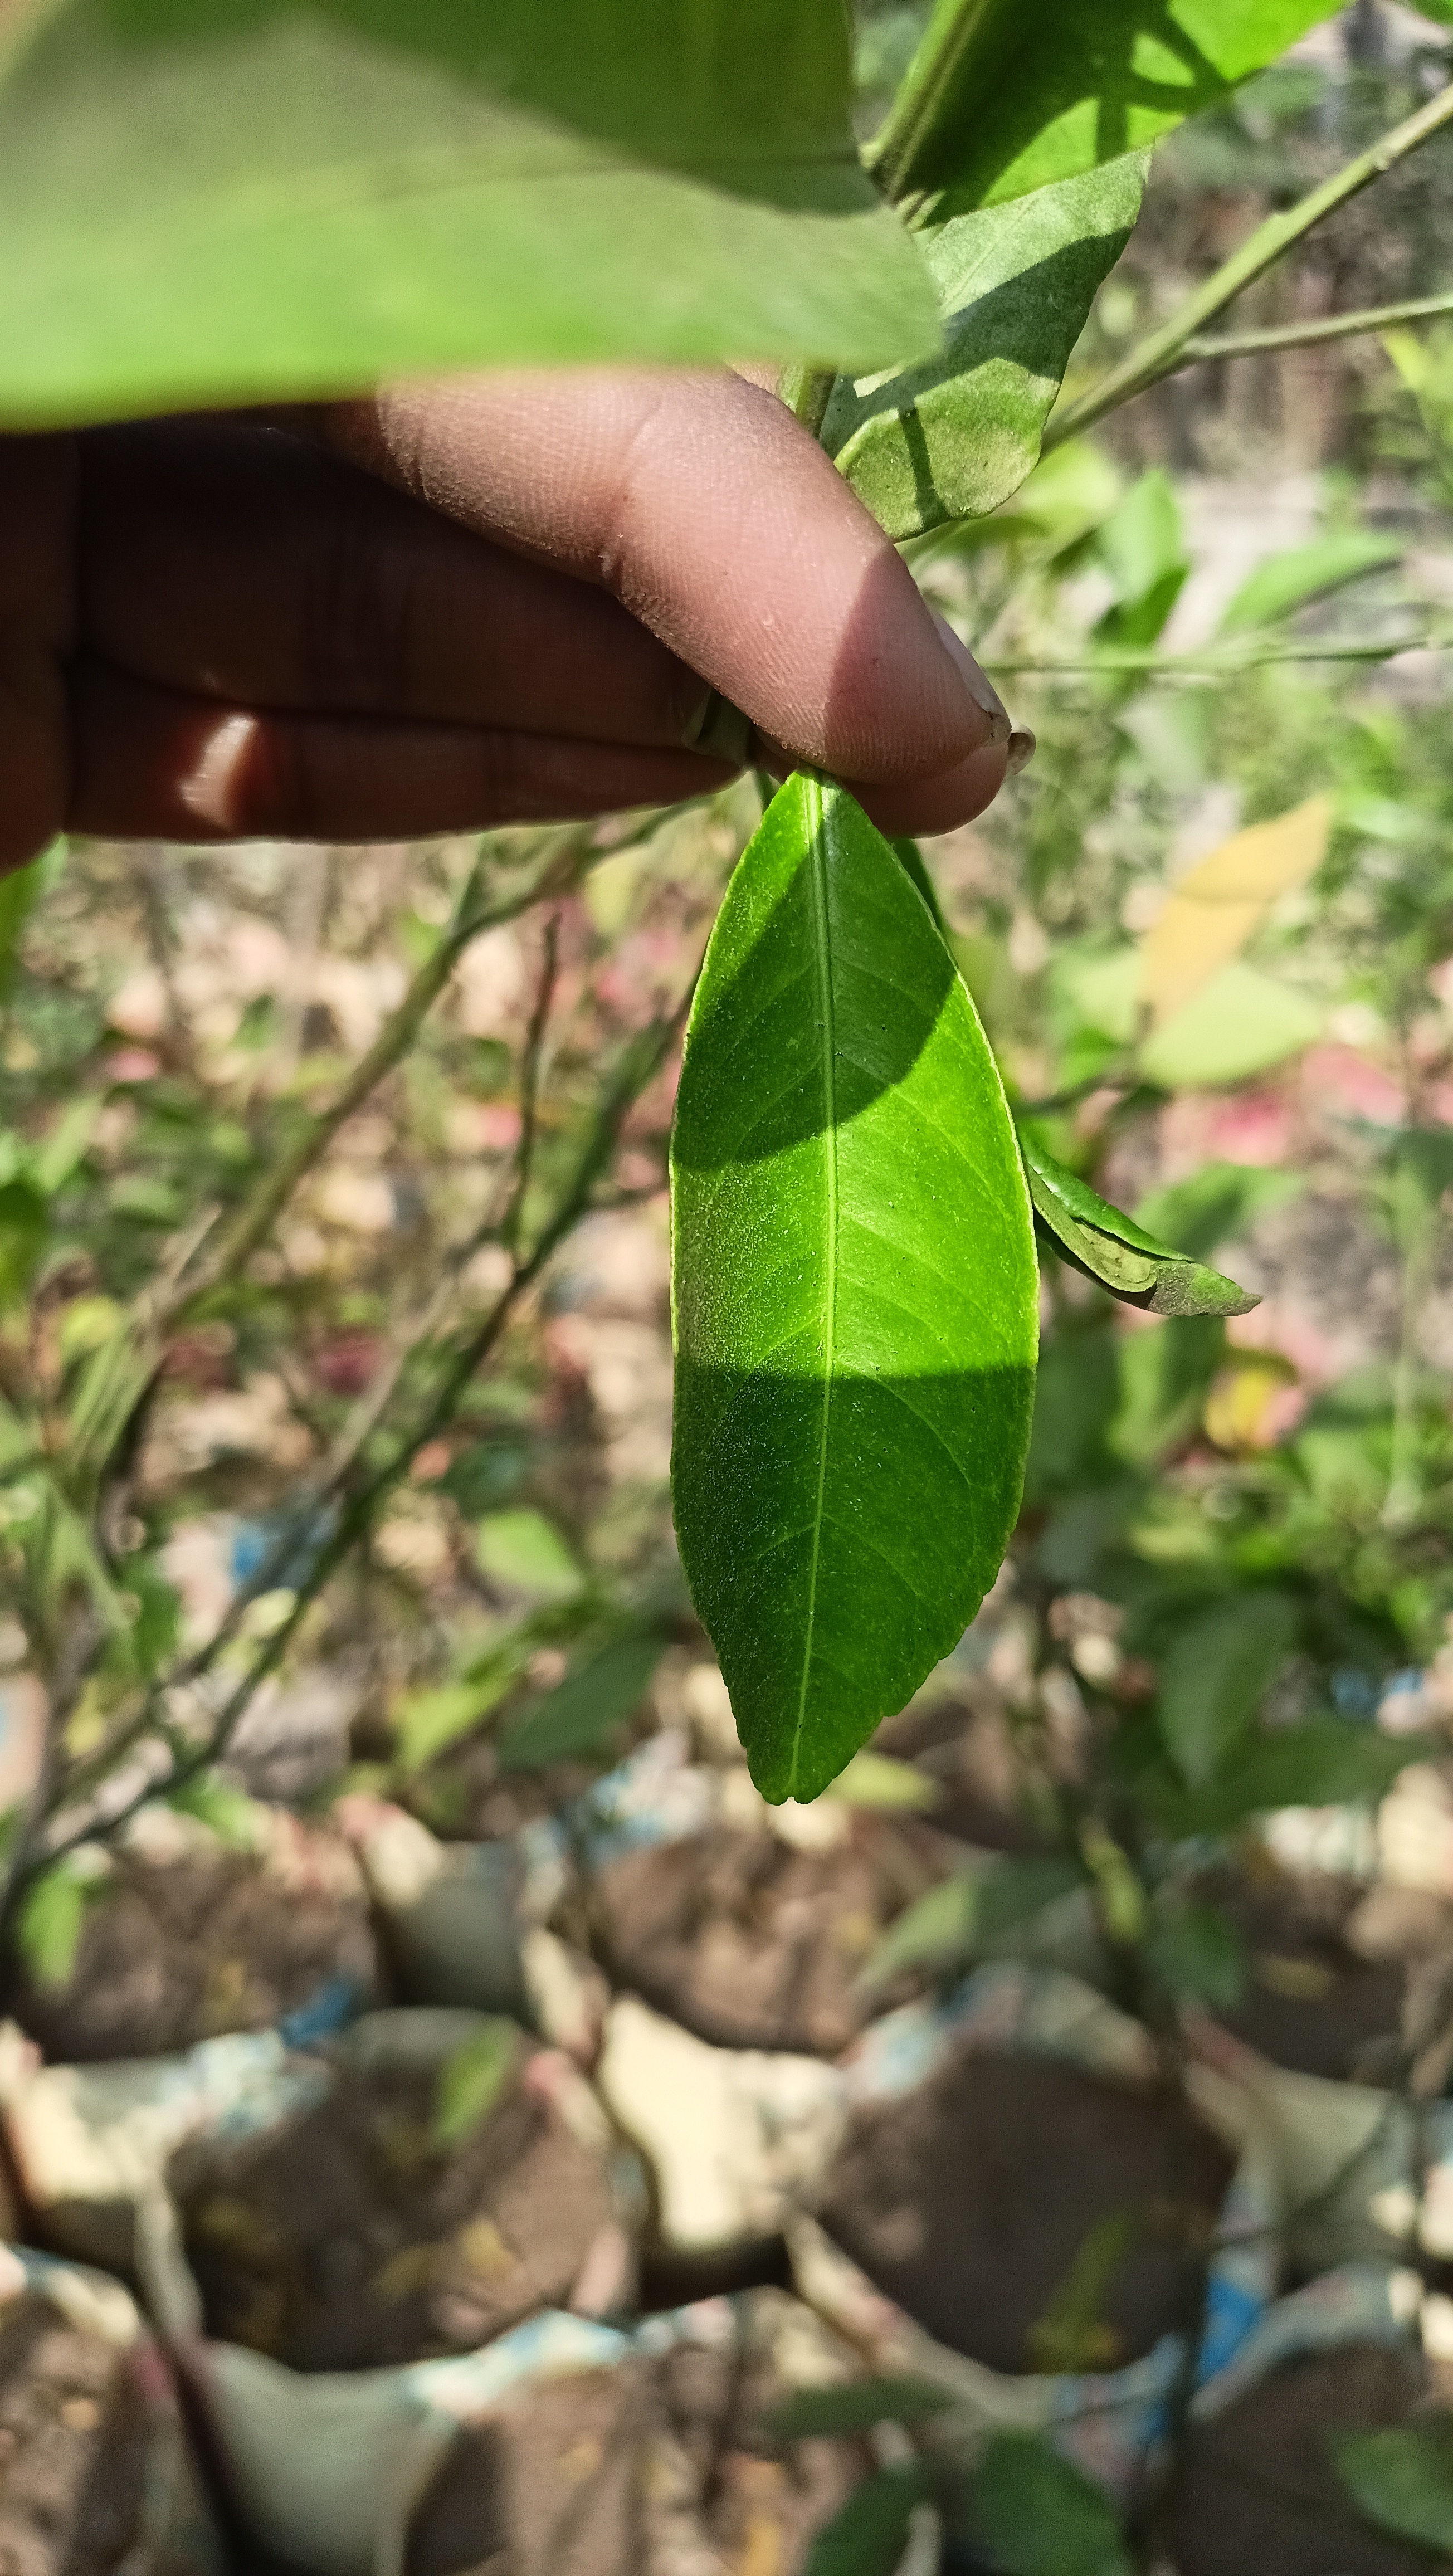
Mandarin leaf variety: Mandaring